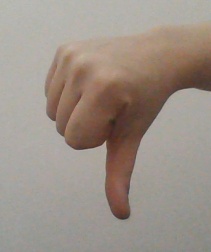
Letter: waw